Gordon Macready

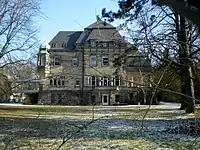
Villa Mauser in Bad Honnef, Residence of Lieutenant-General Sir Gordon Macready from 1949 until his death in 1956.

Born in Kandy, British Ceylon, on 5 April 1891, the son of Sir Nevil Macready, Gordon Macready was sent to England and was educated at Cheltenham College and later entered the Royal Military Academy, Woolwich and was commissioned as a second lieutenant into the Royal Engineers on 23 December 1910.